Bibhuti Roy

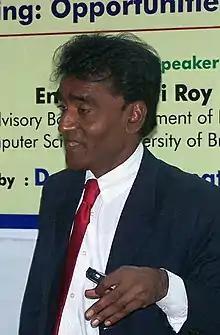
Roy during a lecture

Bibhuti Roy is an engineer and professor. He is a researcher at the University of Bremen at the in the Department of Computer Science and Engineering and a visiting professor at international universities. His research interests include Computer Based Training, Curriculum development, Biotechnology for sustainable water supply, decentralized energy production and storage and Solar Energy Production Facility and Maintenance.